Pulse (nightclub)

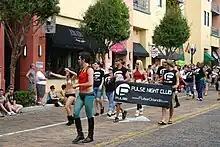
A group of people wearing Pulse logo shirts parade down a brick street carrying a banner with the club's logo on it. An individual dressed as Robin from Batman leads the procession.

Pulse hosted themed performances each night and had a monthly program featuring educational events geared towards the LGBT community. According to "Orlando Weekly", Pulse featured "three glitzy, throbbing rooms of club boys, twinks and twinks at heart. Every night has something different in store, but Pulse is known to have some pretty impressive drag shows, and the bar's dancers are usually gorgeous." Because of the three areas, "Lonely Planet Discover Florida" deemed it "three nightclubs," while their "Florida" volume focused on it being "ultramodern."